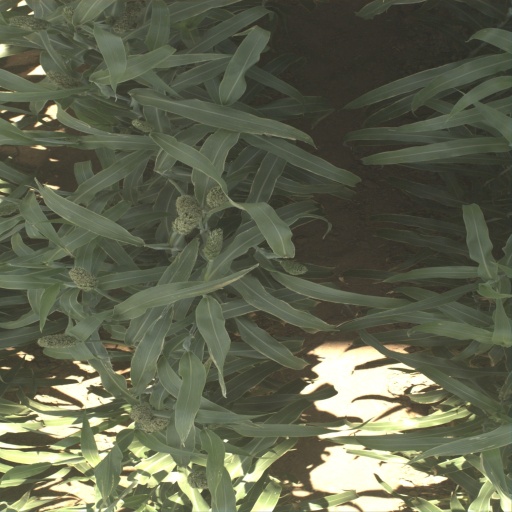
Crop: sorghum